Rosatom

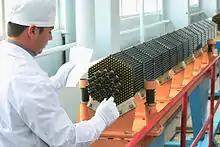
Work on a fuel cassette of the nuclear power reactor at the Novosibirsk Chemical Concentrates Plant, a TVEL subsidiary

The managing company of the Rosatom fuel division is JSC TVEL, which is a leading organization on the global nuclear fuel cycle front-end market and the only supplier of nuclear fuel for Russian NPPs and the nuclear-powered icebreaker fleet.